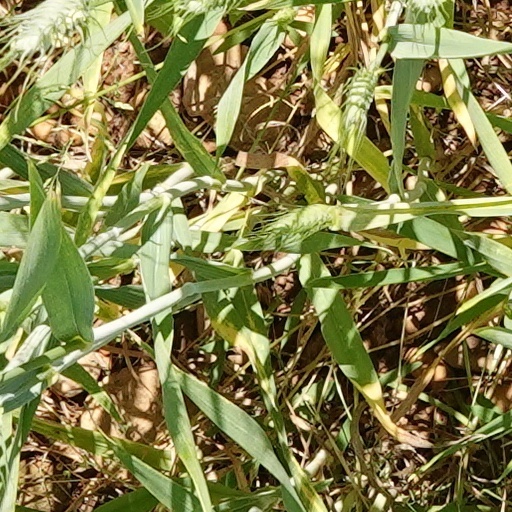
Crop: wheat